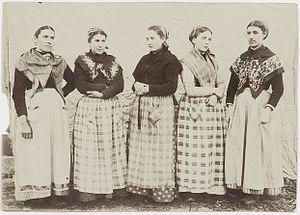
Reproduction numérique d'une épreuve photographique, réalisée par Félix Arnaudin, sur papier photographique, selon la technique du positif (tirage argentique), 11,9x17 cm.
Simon Arnaudin, dit Félix Arnaudin, né le 30 mai 1844 à Labouheyre et mort le 6 décembre 1921 dans la même ville, est un poète et photographe français spécialiste de la Haute-Lande.